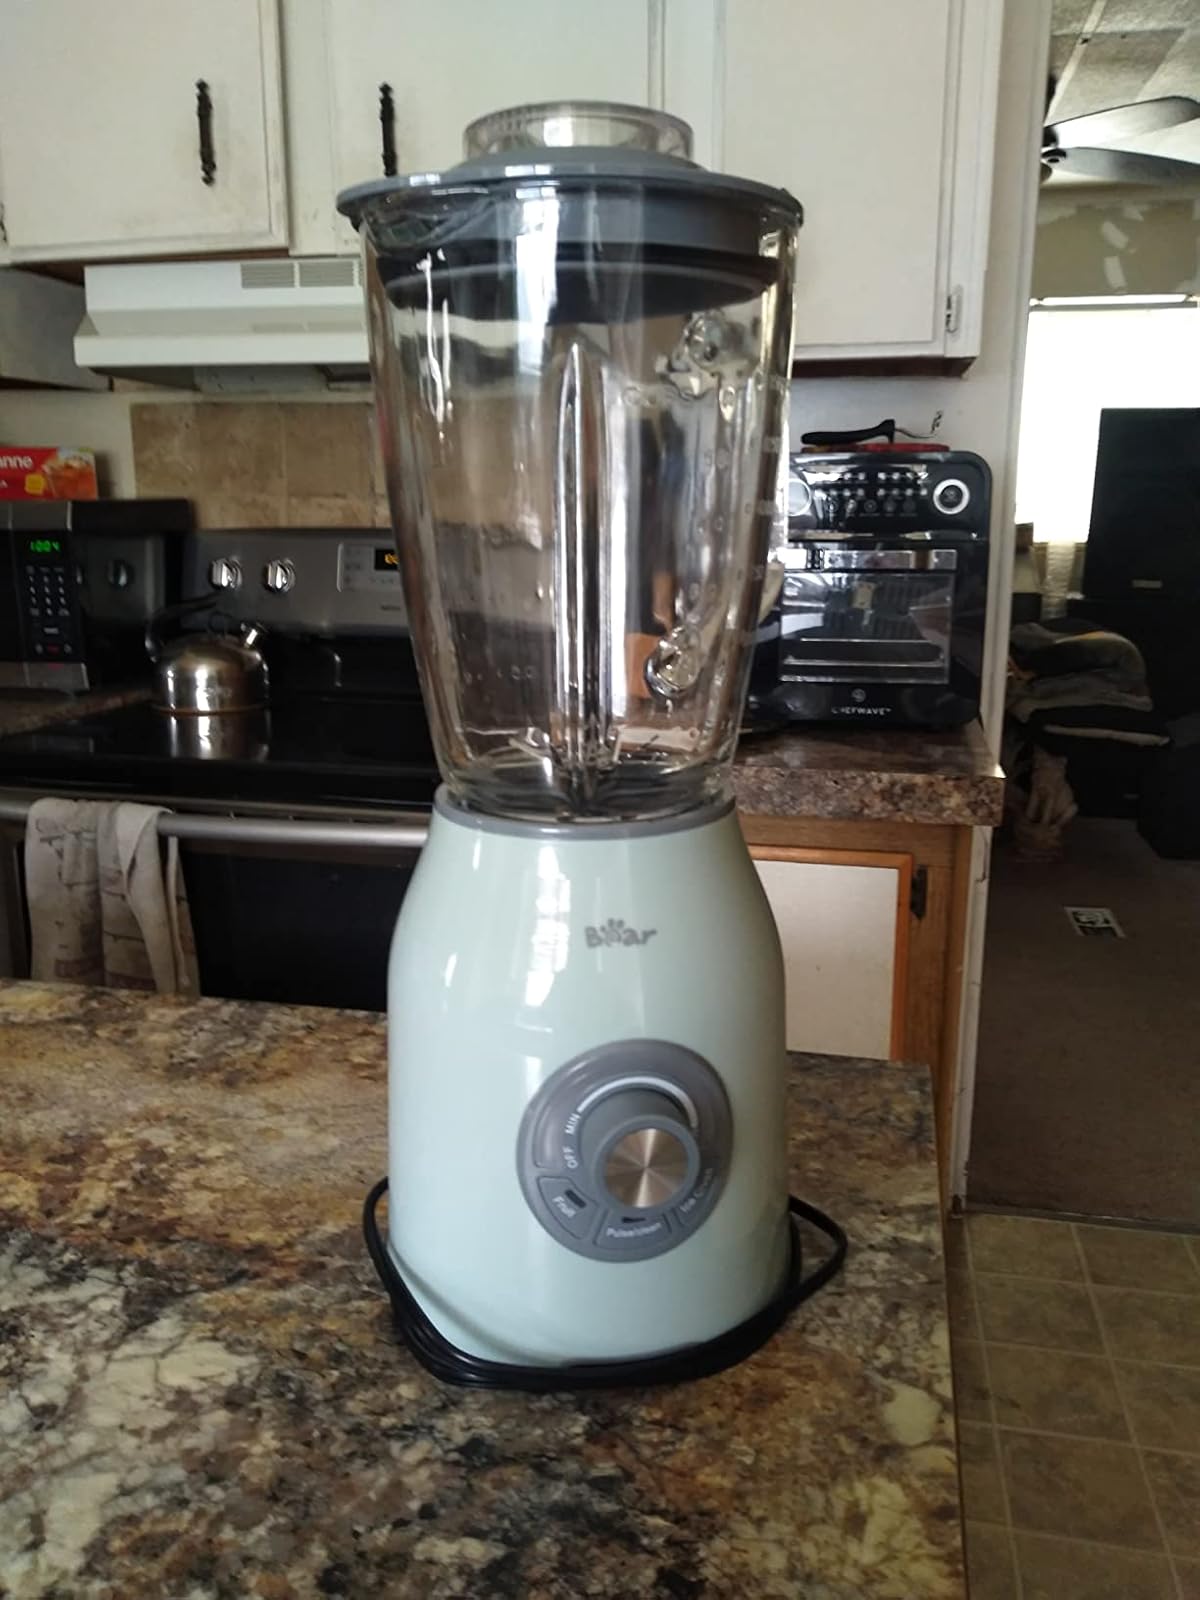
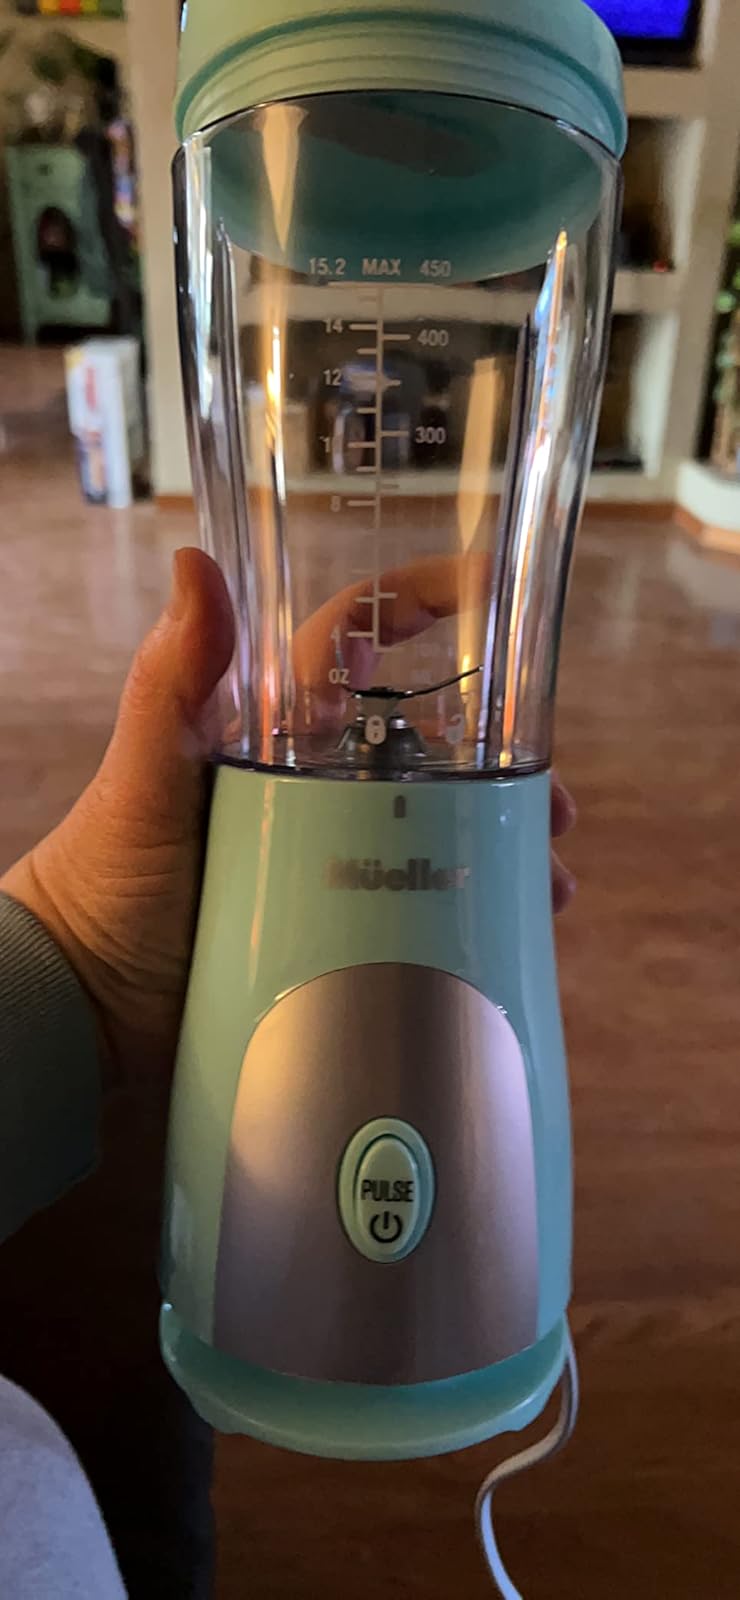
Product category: items_blender
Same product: no